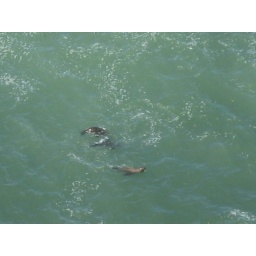
Sea lions swimming in the water.